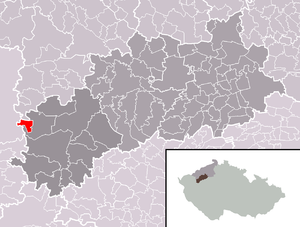
Podbořanský Rohozec est une commune du district de Louny, dans la région d'Ústí nad Labem, en Tchéquie. Sa population s'élevait à 137 habitants en 2018.